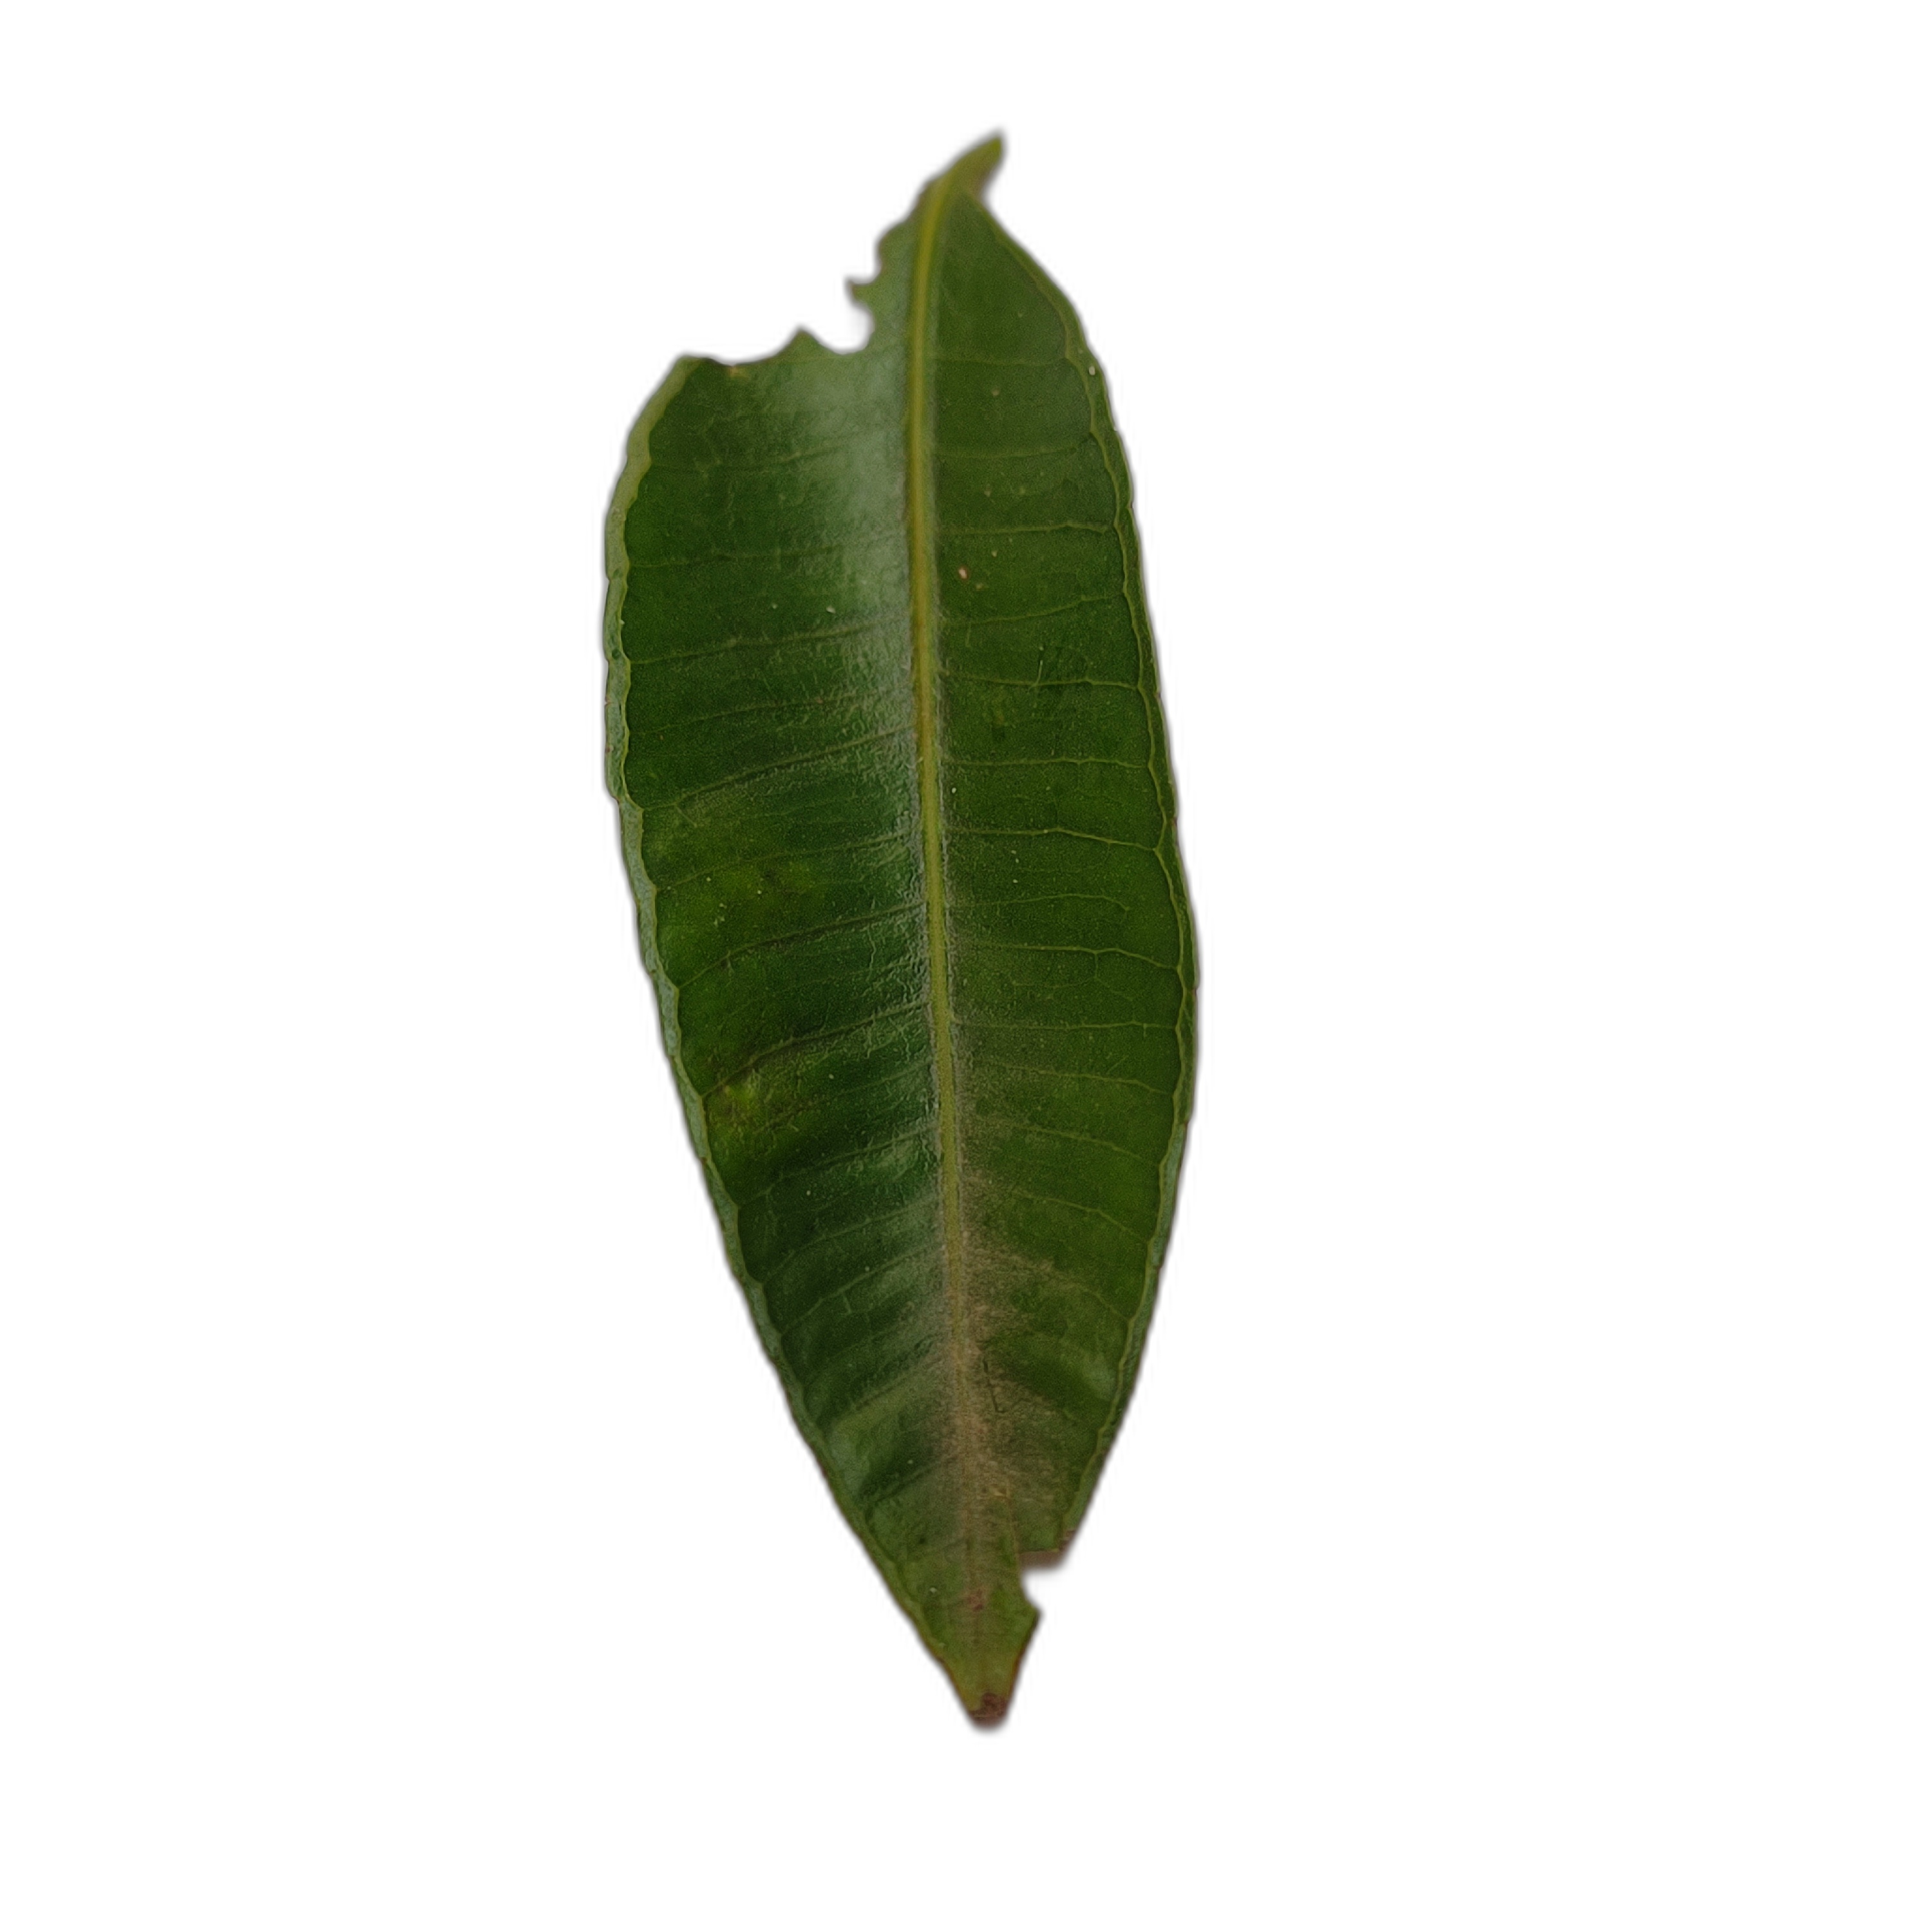
Label: not_healthy